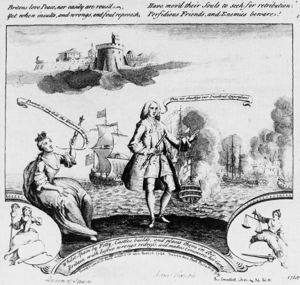
Un château en Espagne est une expression signifiant quelque chose d'impossible ou d'irréalisable.
La guerre de l’oreille de Jenkins est un conflit qui oppose, de 1739 à 1748, principalement dans les Caraïbes, les royaumes de Grande-Bretagne et d’Espagne.